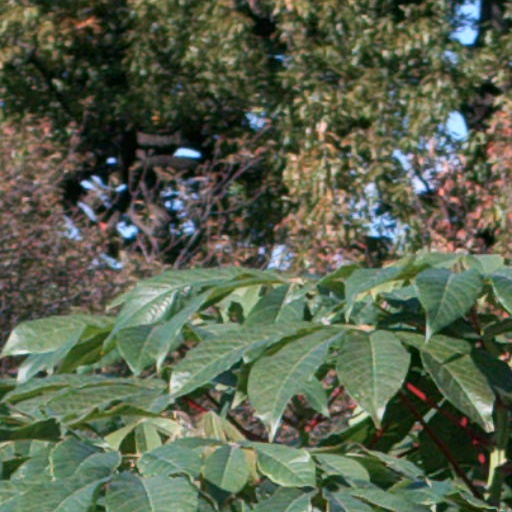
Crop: cassava